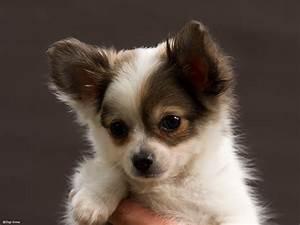
dog